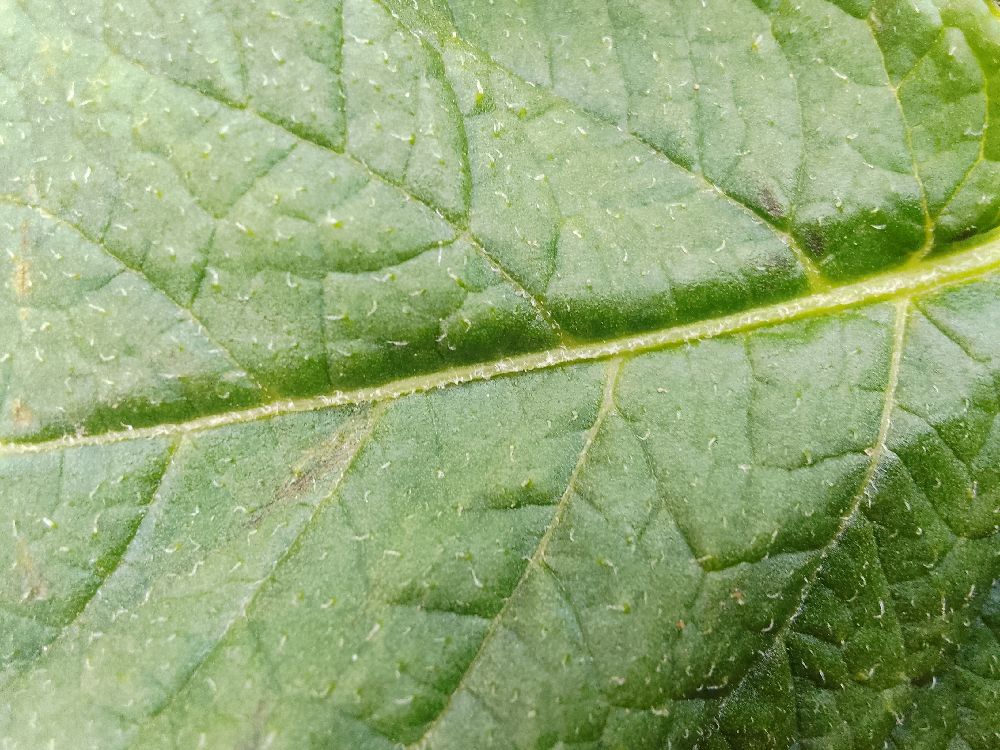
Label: Healthy